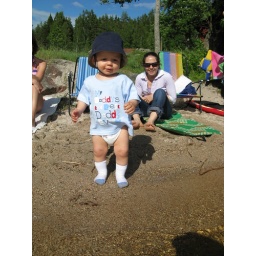
Mati playing at the beach in his socks because the sand tickles his feet